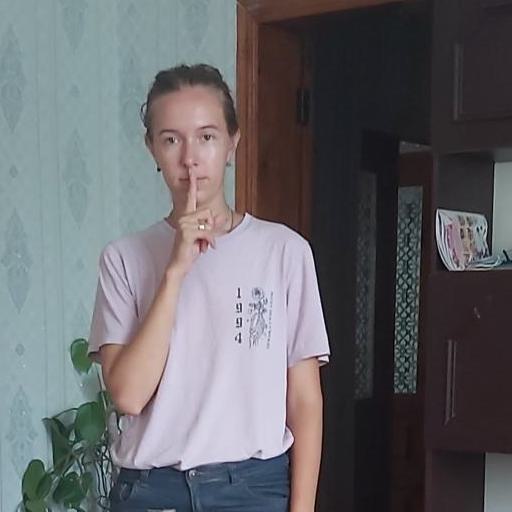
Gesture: mute